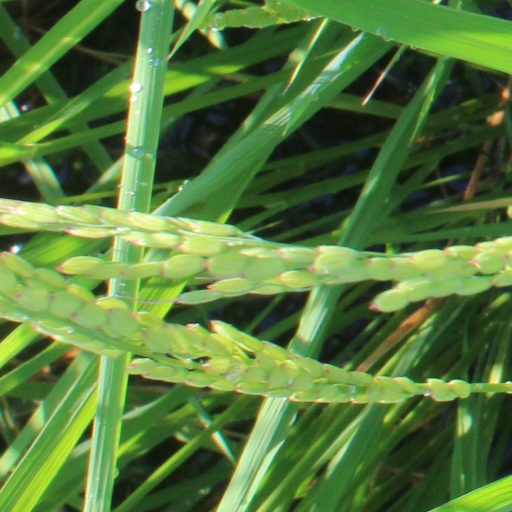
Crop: rice